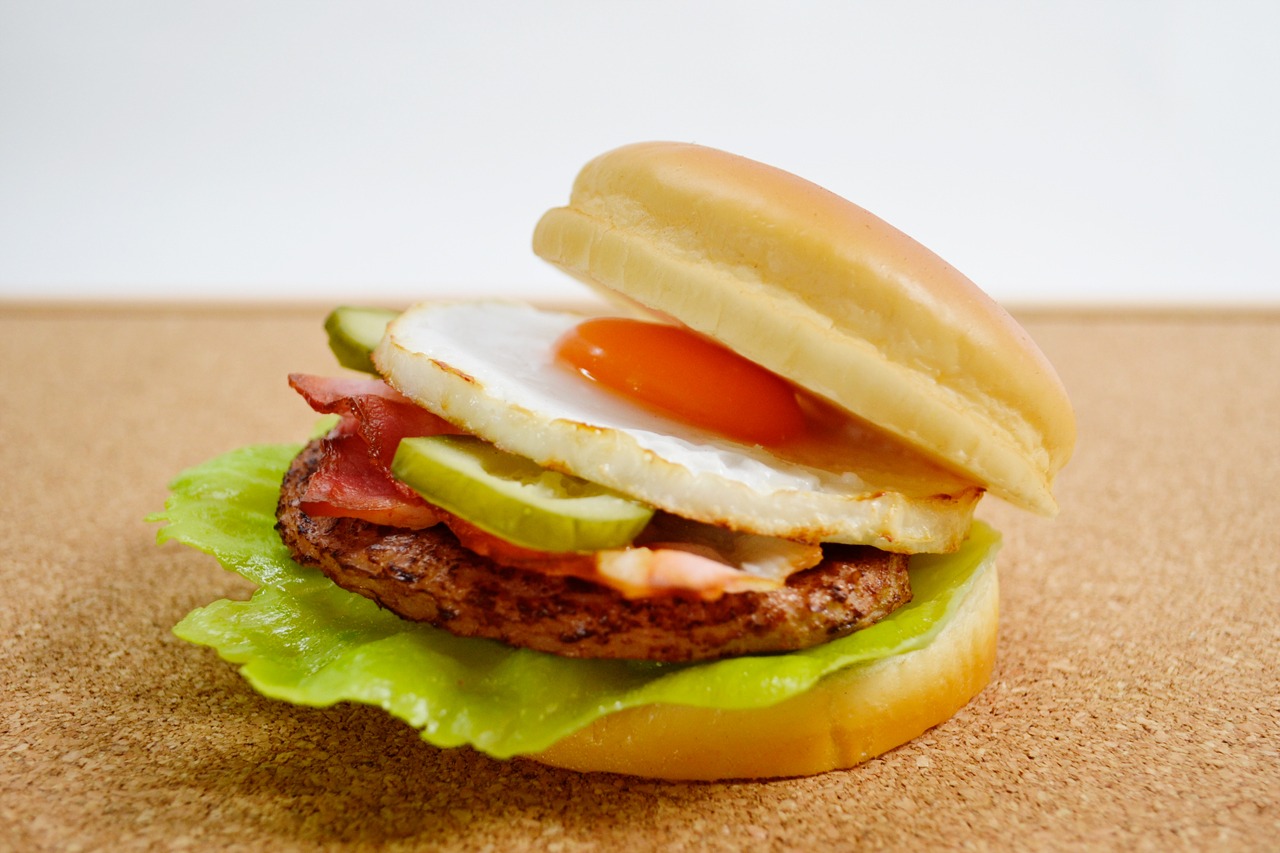
white, dish, meal, food, produce, breakfast, fast food, meat, hamburger, sandwich, egg, bacon, fried, cheeseburger, back, fake, fast, veggie burger, breakfast sandwich